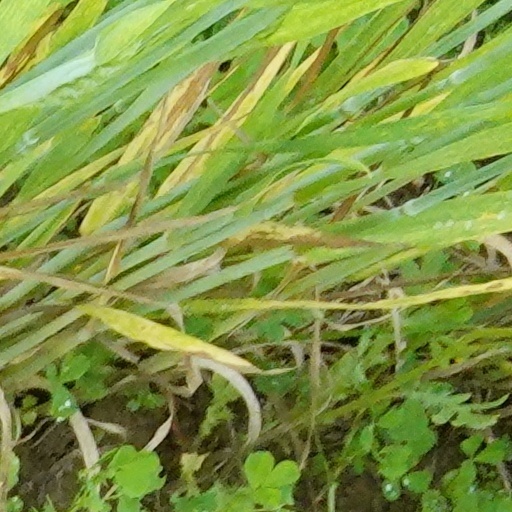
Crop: wheat